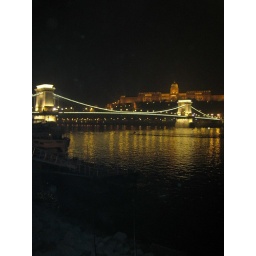
the chain bridge and buda castle in the background